Kouřim

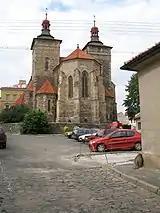
Church of Saint Stephen

The first written mention of Kouřim is in a deed of Ottokar II of Bohemia from 1261. The royal town of Kouřim was probably founded by Wenceslaus I between 1223 and 1250. At the turn of the 15th and 16th centuries, the town experienced an unprecedented prosperity, and at the end of the 16th century, there were over 2,000 inhabitants (which is more than today).